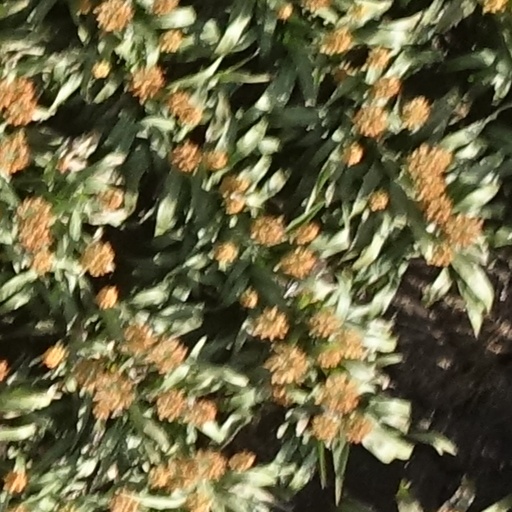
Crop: sorghum